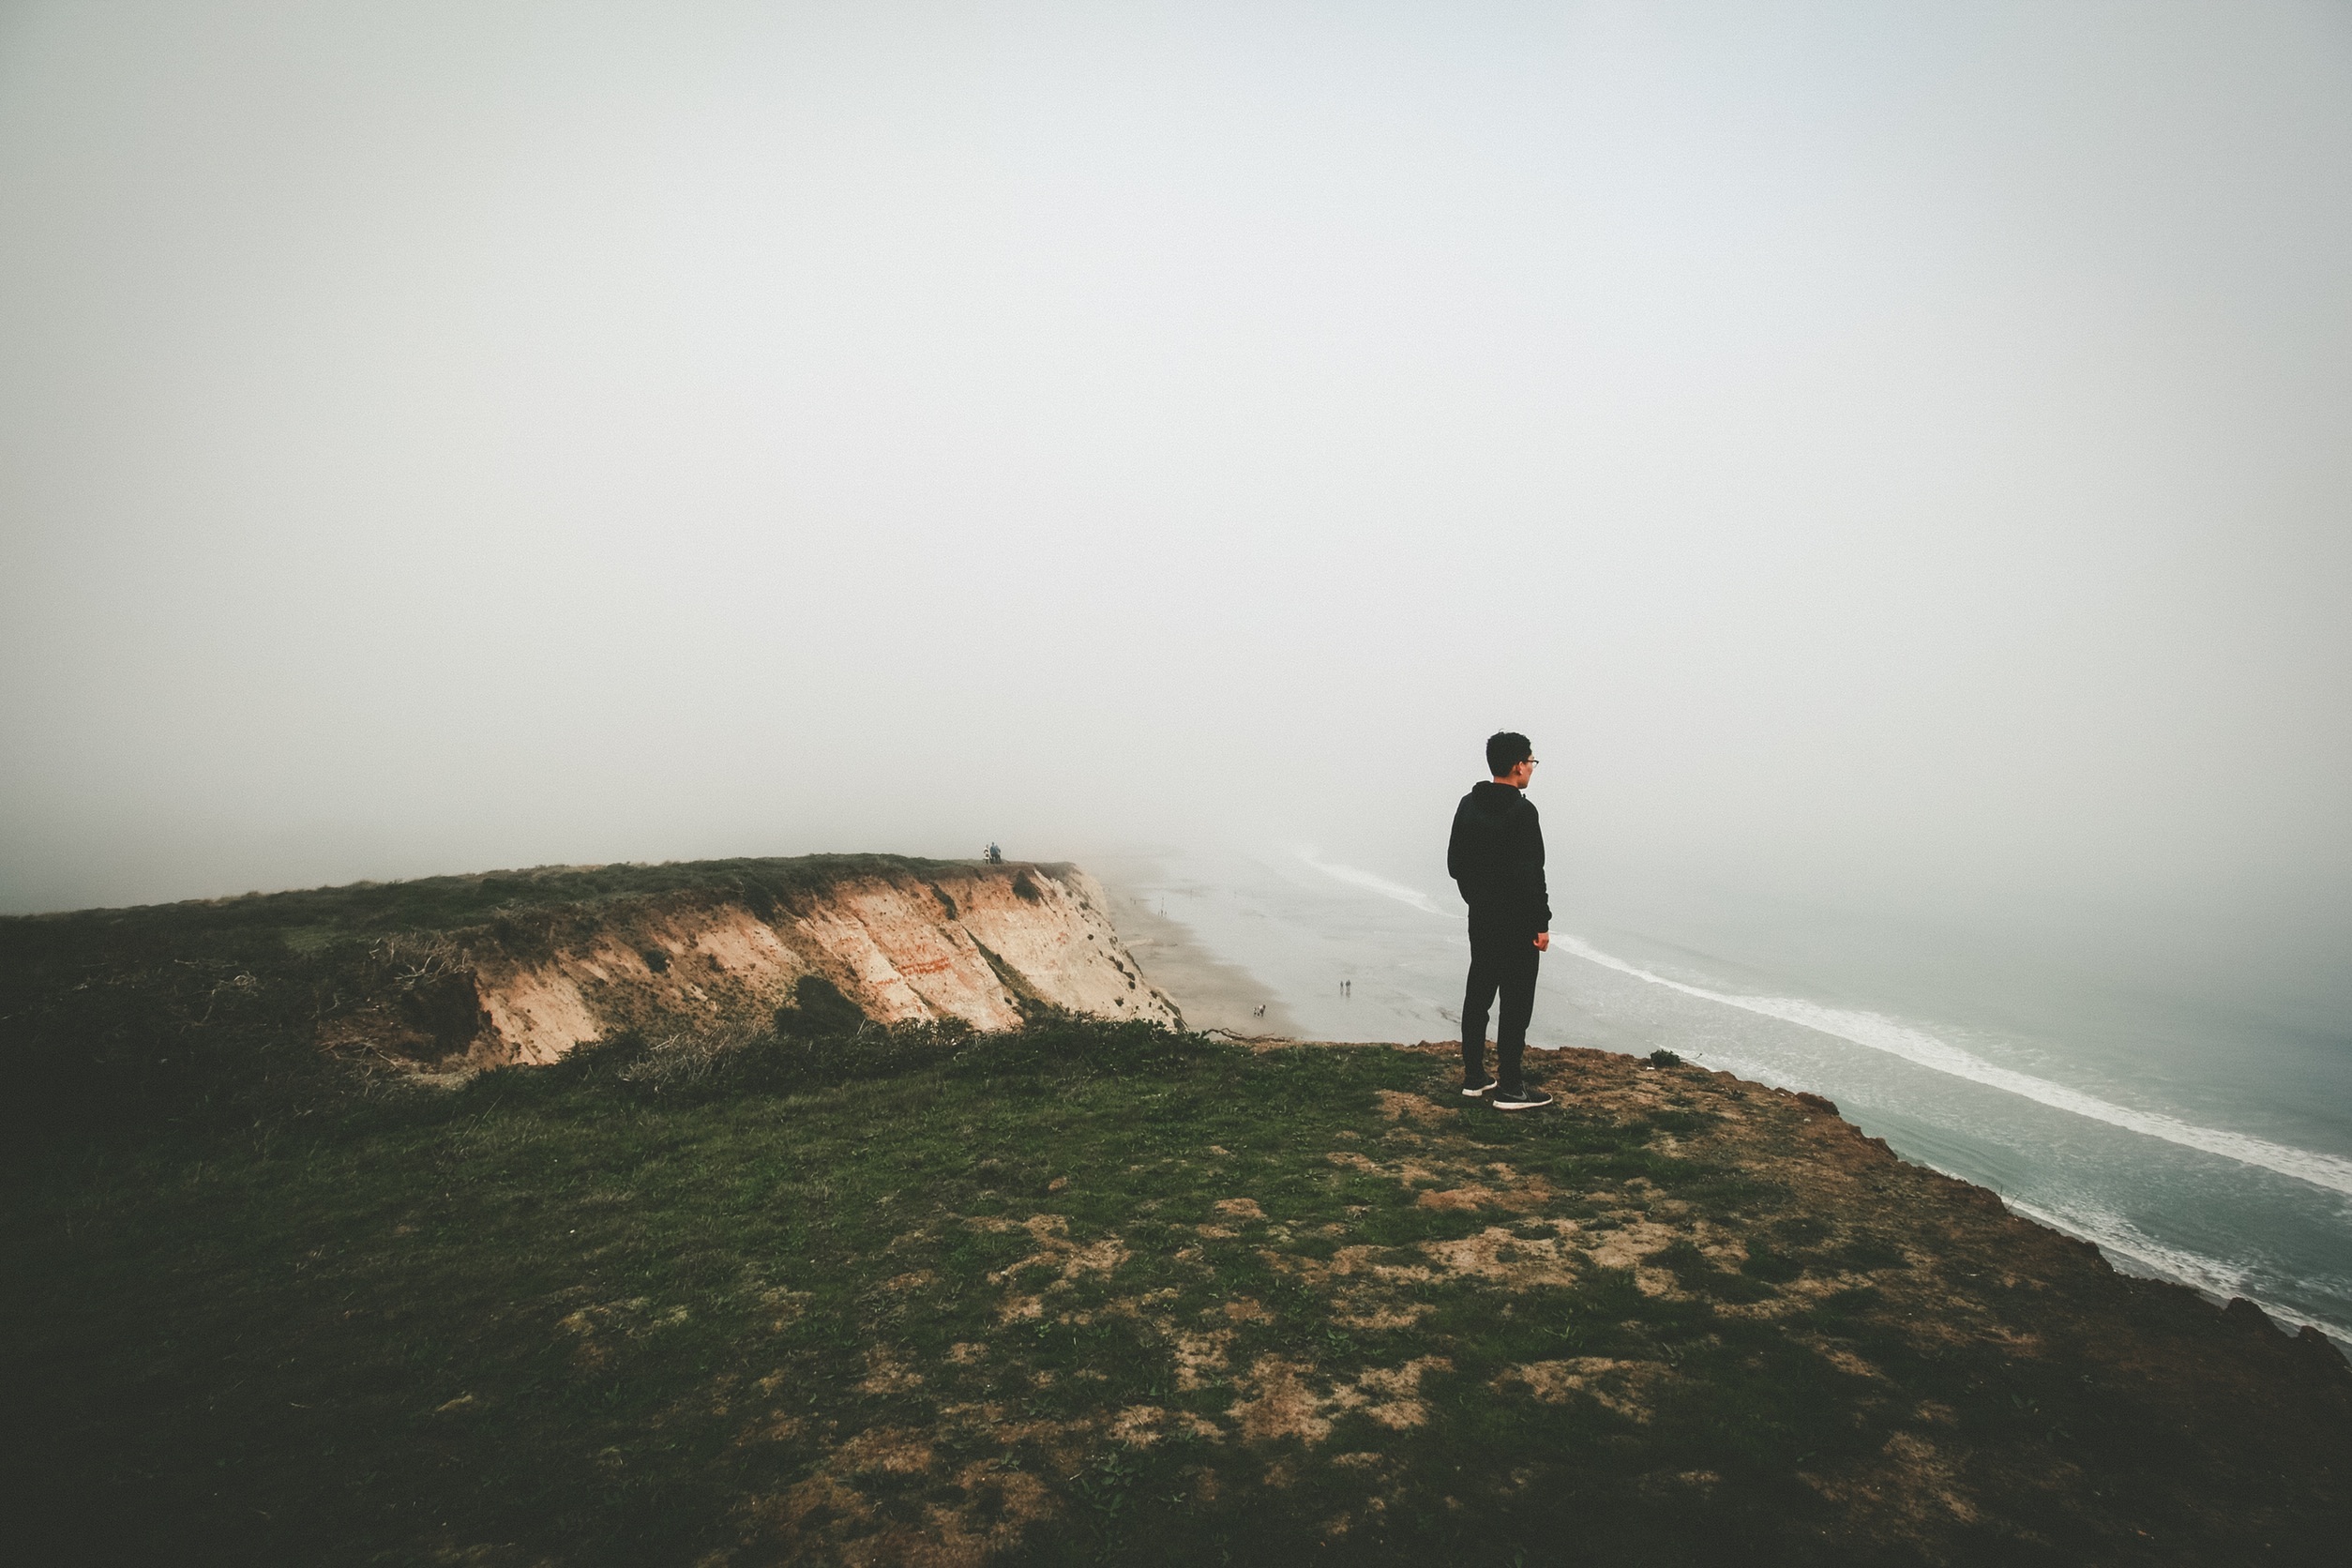
man, beach, sea, coast, sand, ocean, horizon, walking, person, mountain, fog, mist, sunlight, morning, hill, shore, wave, view, wind, alone, looking, male, cliff, standing, young, high, weather, lifestyle, terrain, above, atmospheric phenomenon